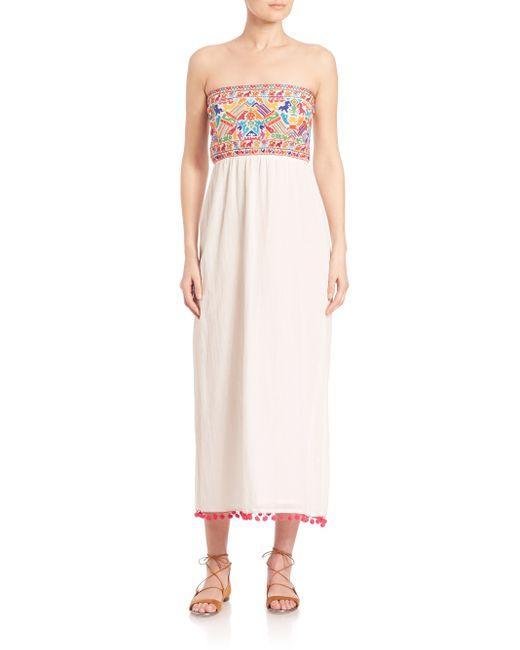
Schlichtes Sommerkleid ohne Träger und buntes Musteroberteil